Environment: real
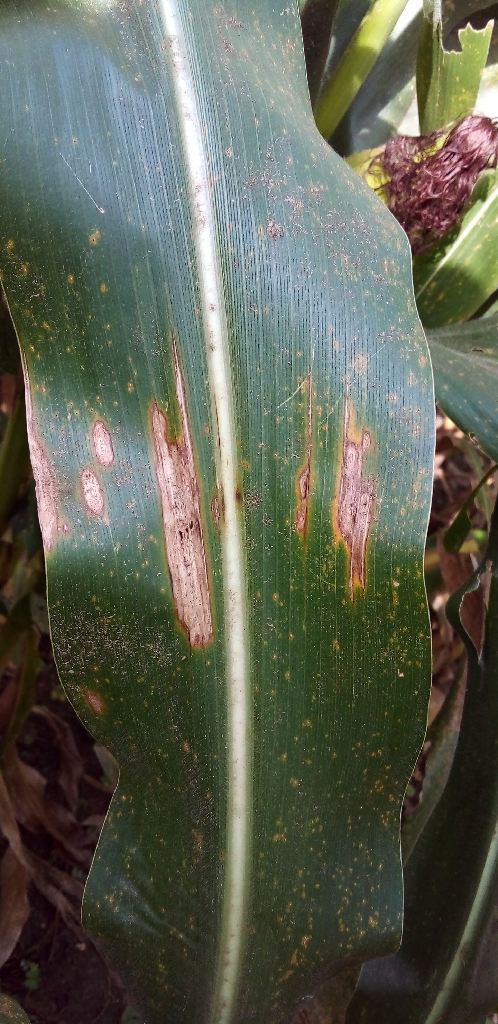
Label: northern_corn_leaf_blight